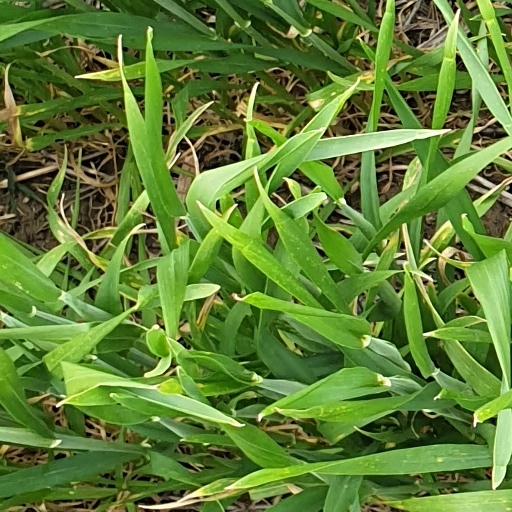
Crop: wheat